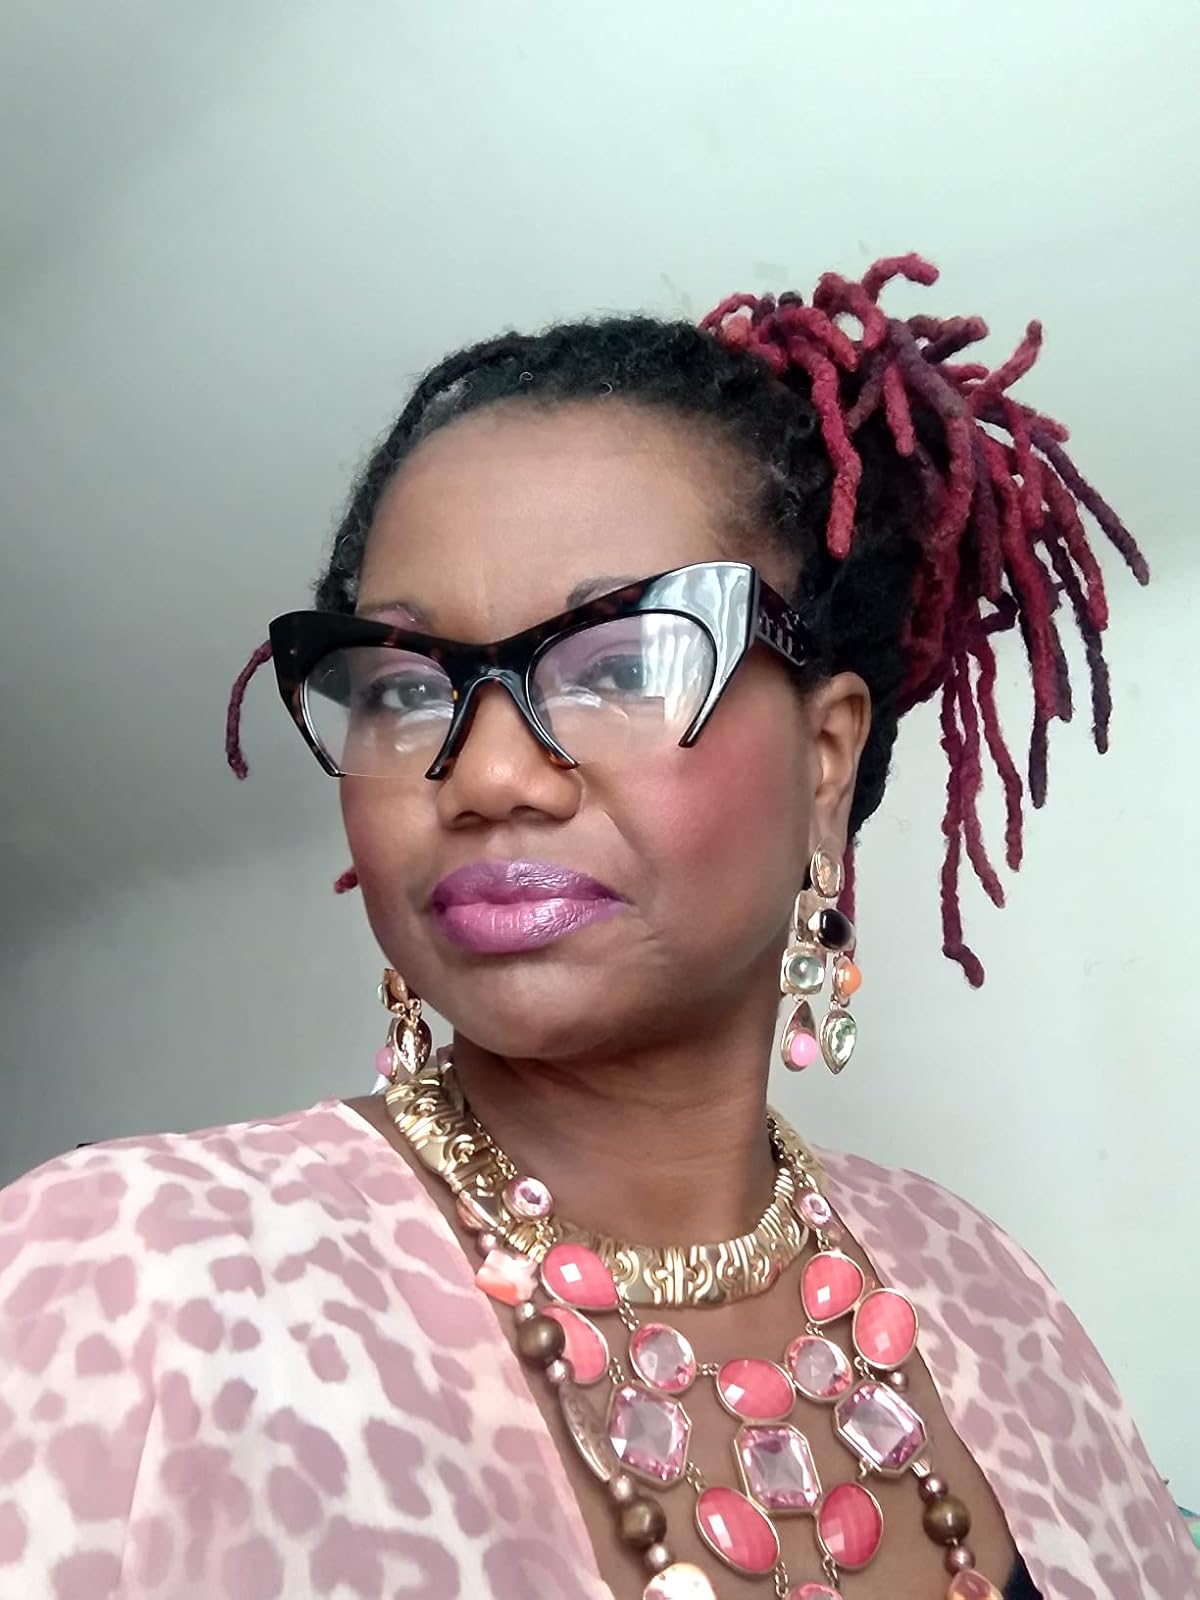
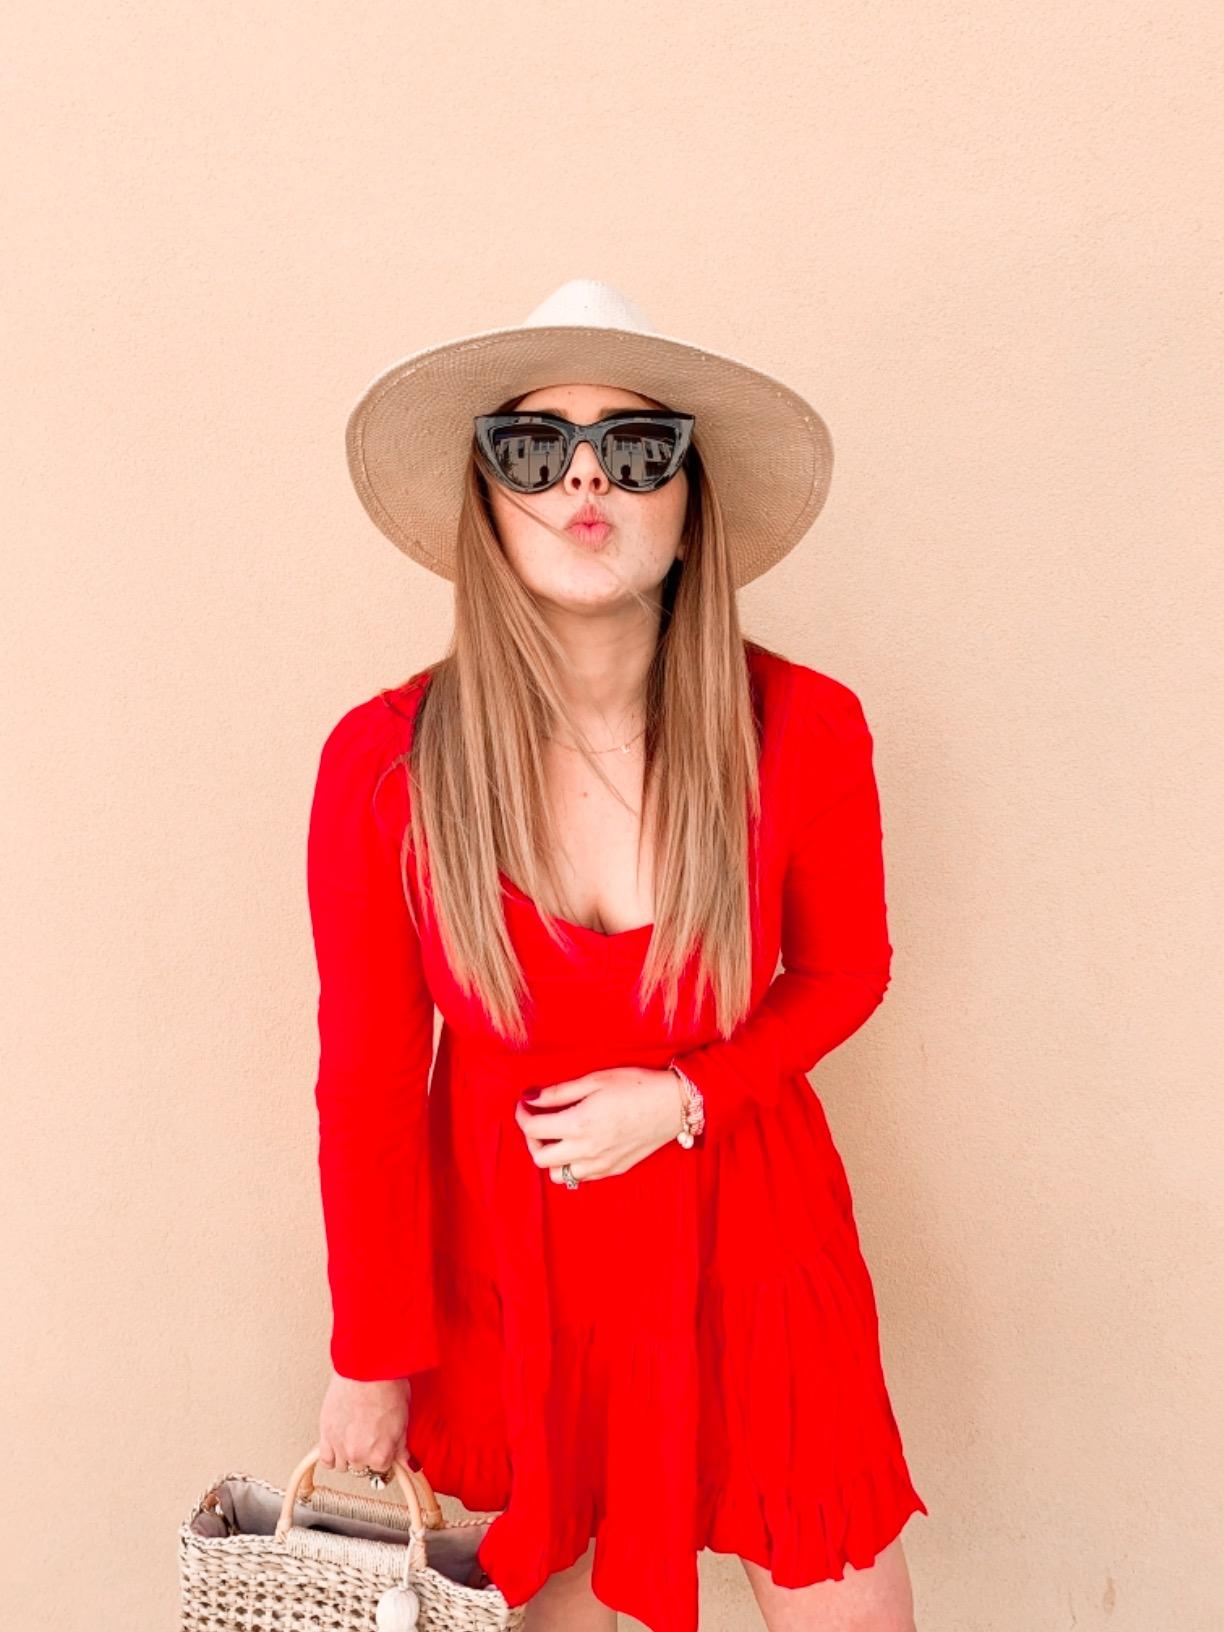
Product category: accessories_sunglasses
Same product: no